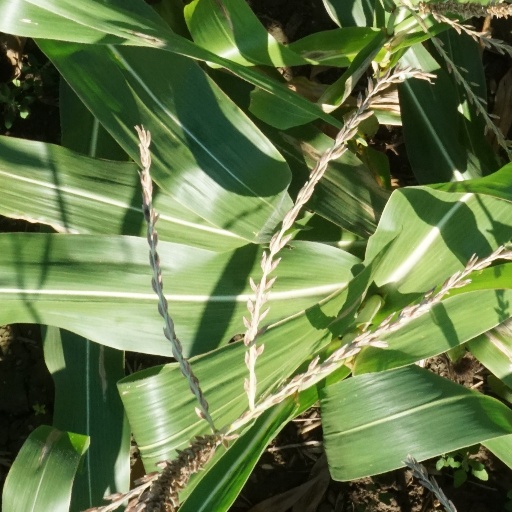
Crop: maize; corn